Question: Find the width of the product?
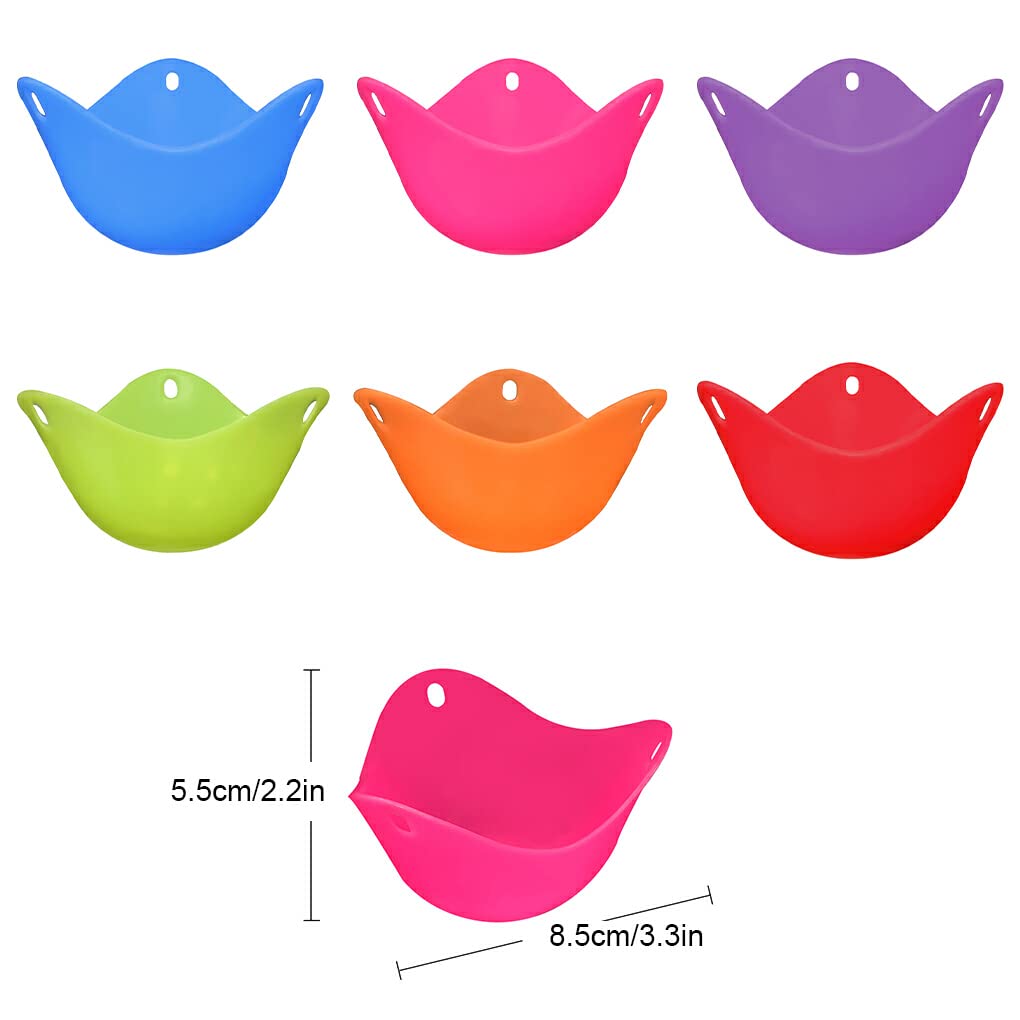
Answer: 5.5 centimetre